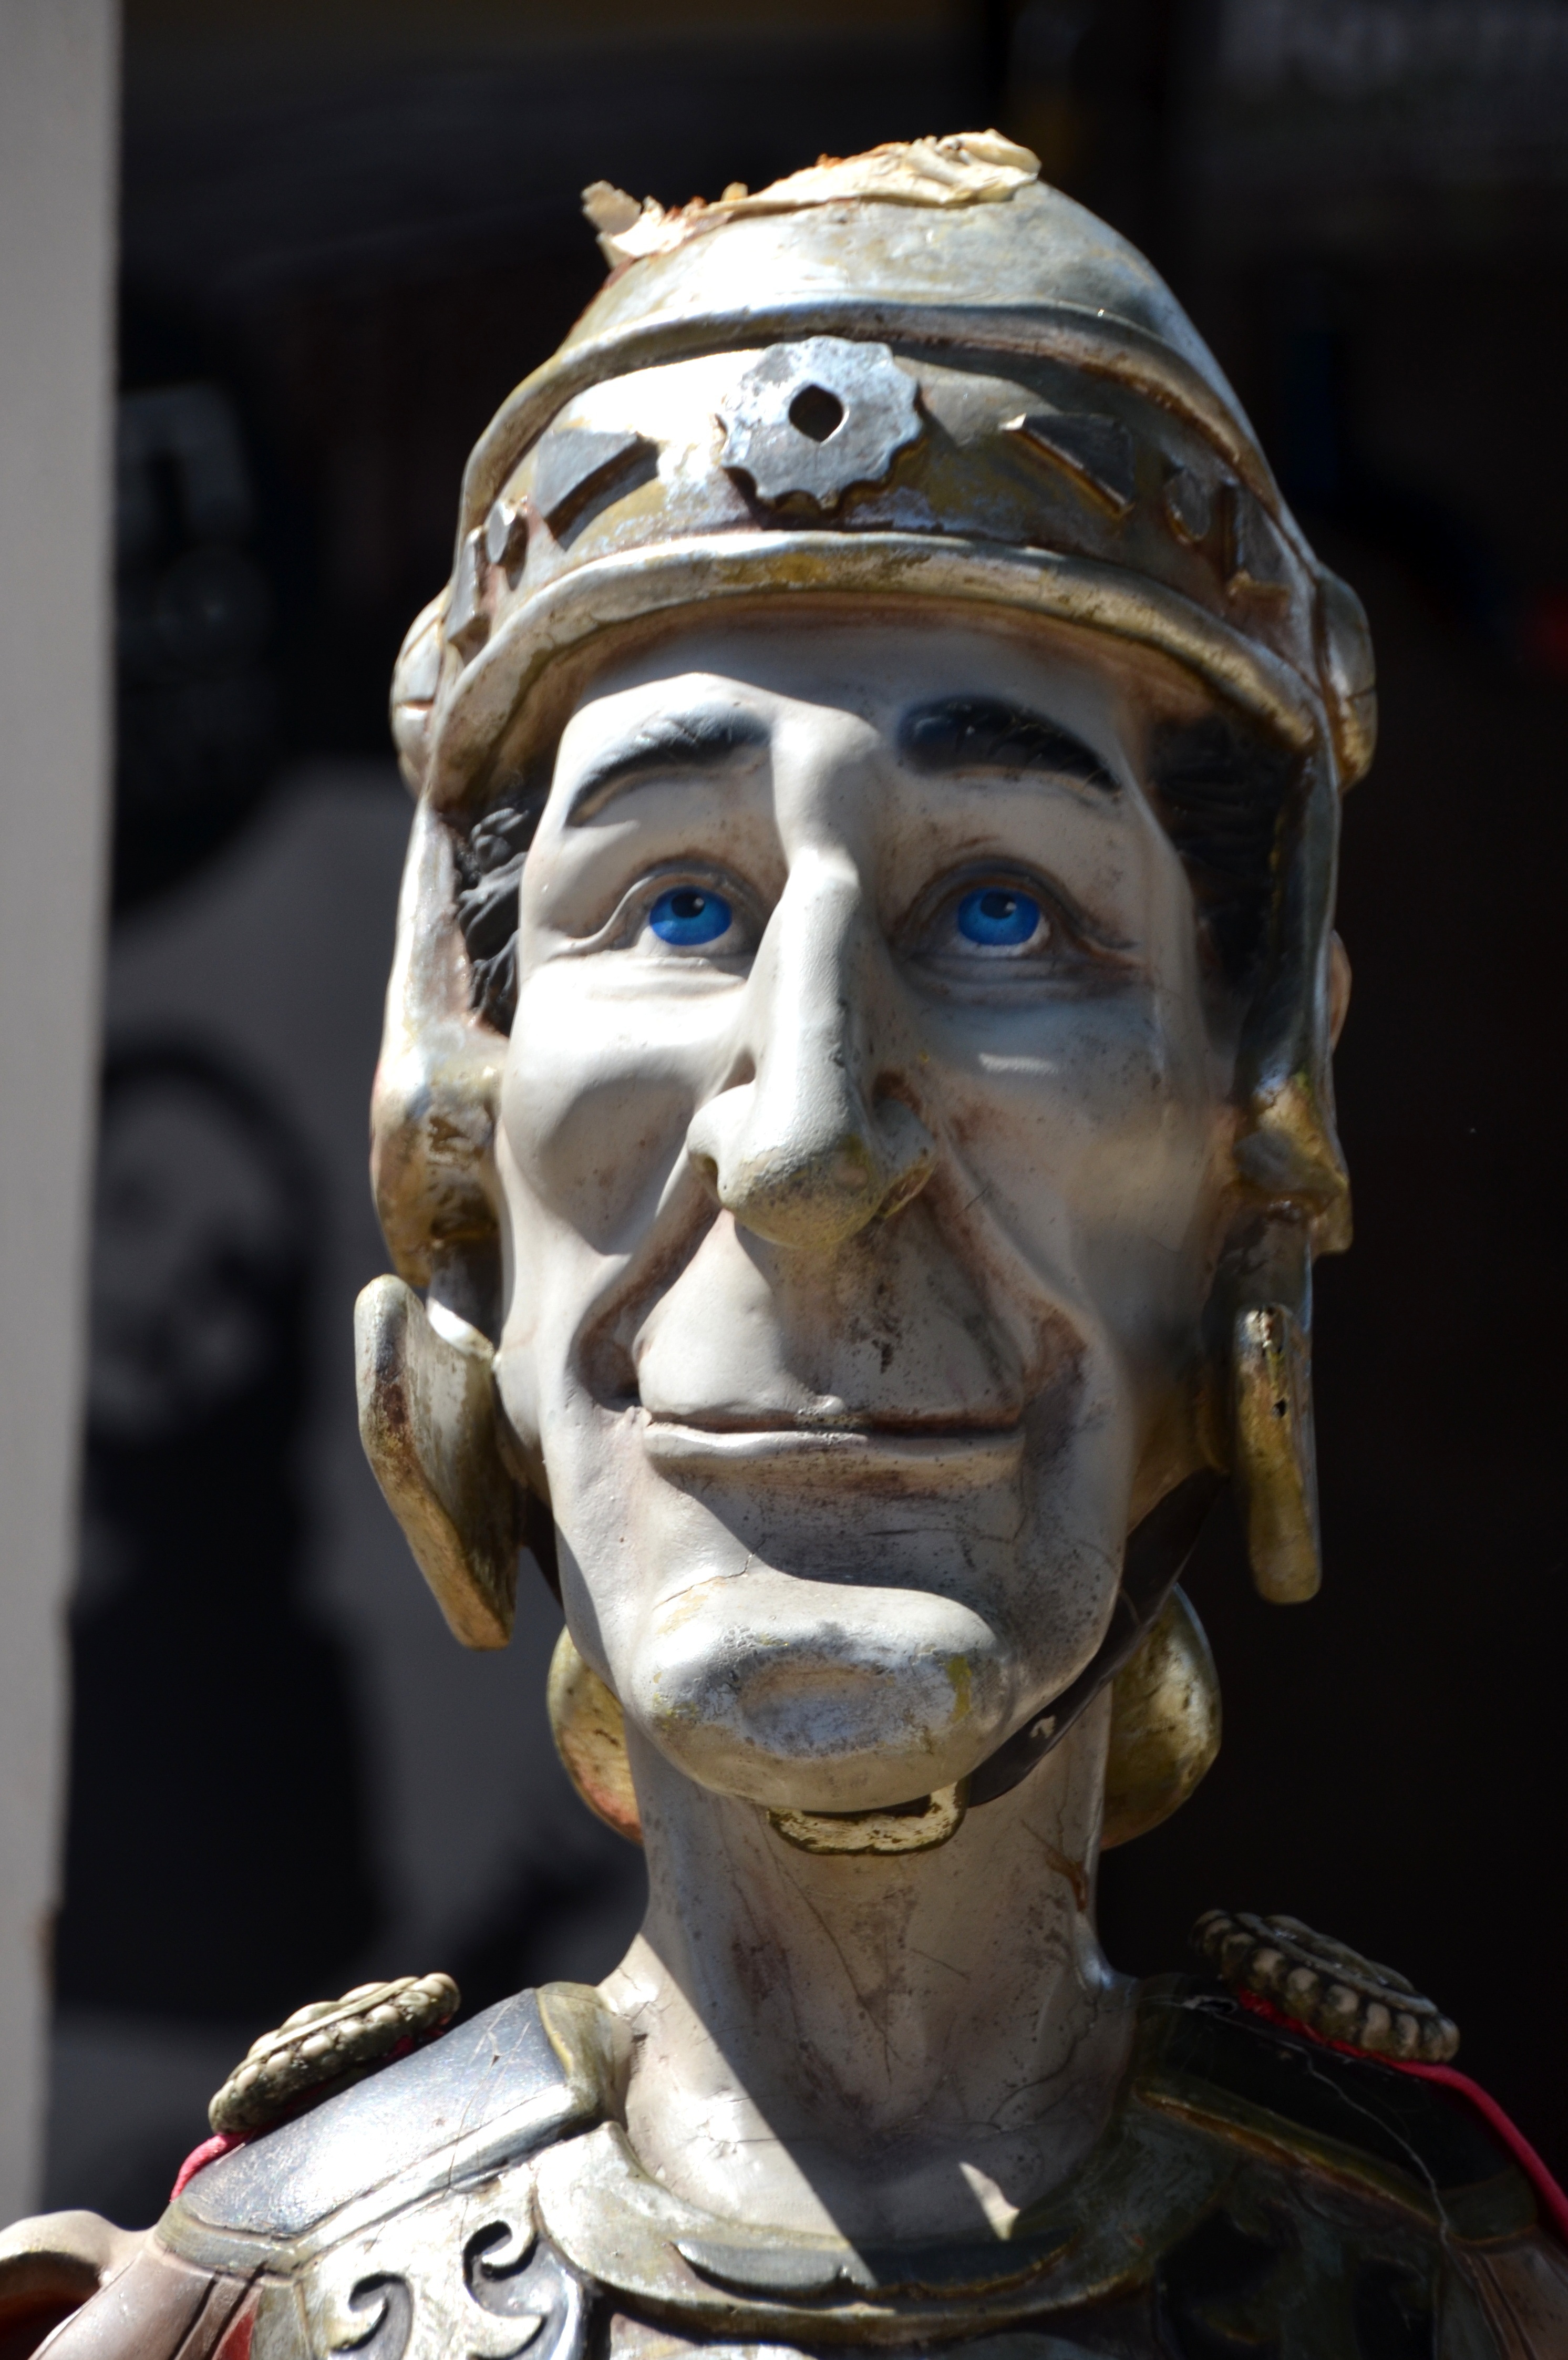
monument, statue, sculpture, art, figure, temple, head, carving, romans, ancient history, asterix, obelix